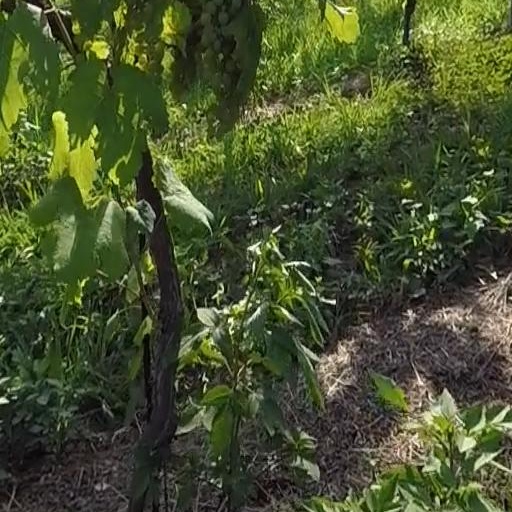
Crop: grape